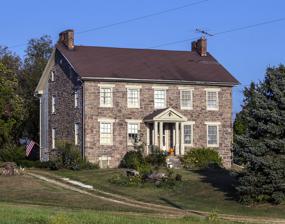
Building: Jacob Koons Farm
Country: United States of America
Year built: 1869
United States historic place Jacob Koons Farm U.S. National Register of Historic Places Show map of Maryland Show map of the United States Location 1151 Otterdale Mill Road, Taneytown, Maryland Coordinates 39°36′37″N 77°10′12″W / 39.61028°N 77.17000°W / 39.61028; -77.17000 Area 4.9 acres (2.0 ha) Built 1869 ( 1869 ) NRHP reference No. 11000306 Added to NRHP May 25, 2011 The Jacob Koons Farm is a historic farmstead at 1151 Otterdale Mill Road in rural Carroll County, Maryland , near Taneytown .  The main farmhouse, a two-story rubble stone construction, was built in 1869.  The property also includes several 19th century outbuildings, including a wood frame summer kitchen, a stone smokehouse, and a wooden barn. The farm was listed on the National Register of Historic Places in 2011. See also National Register of Historic Places listings in Carroll County, Maryland References